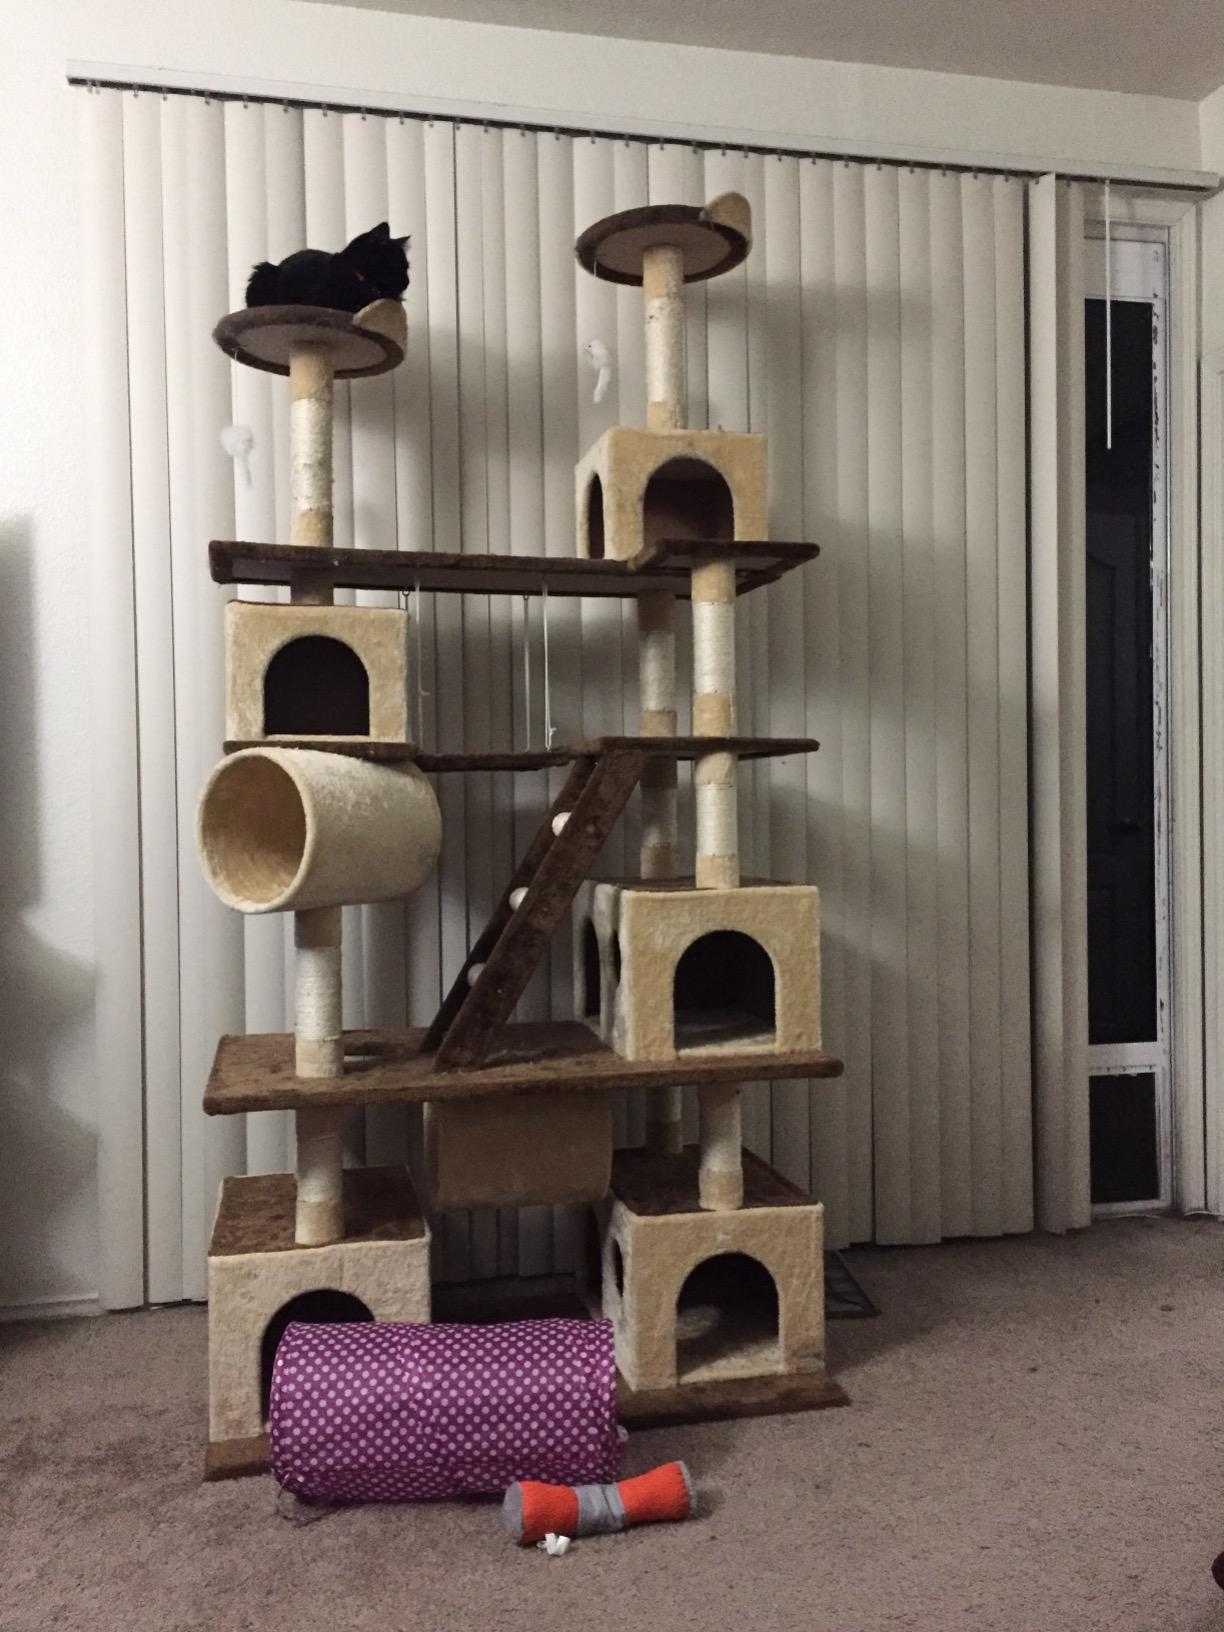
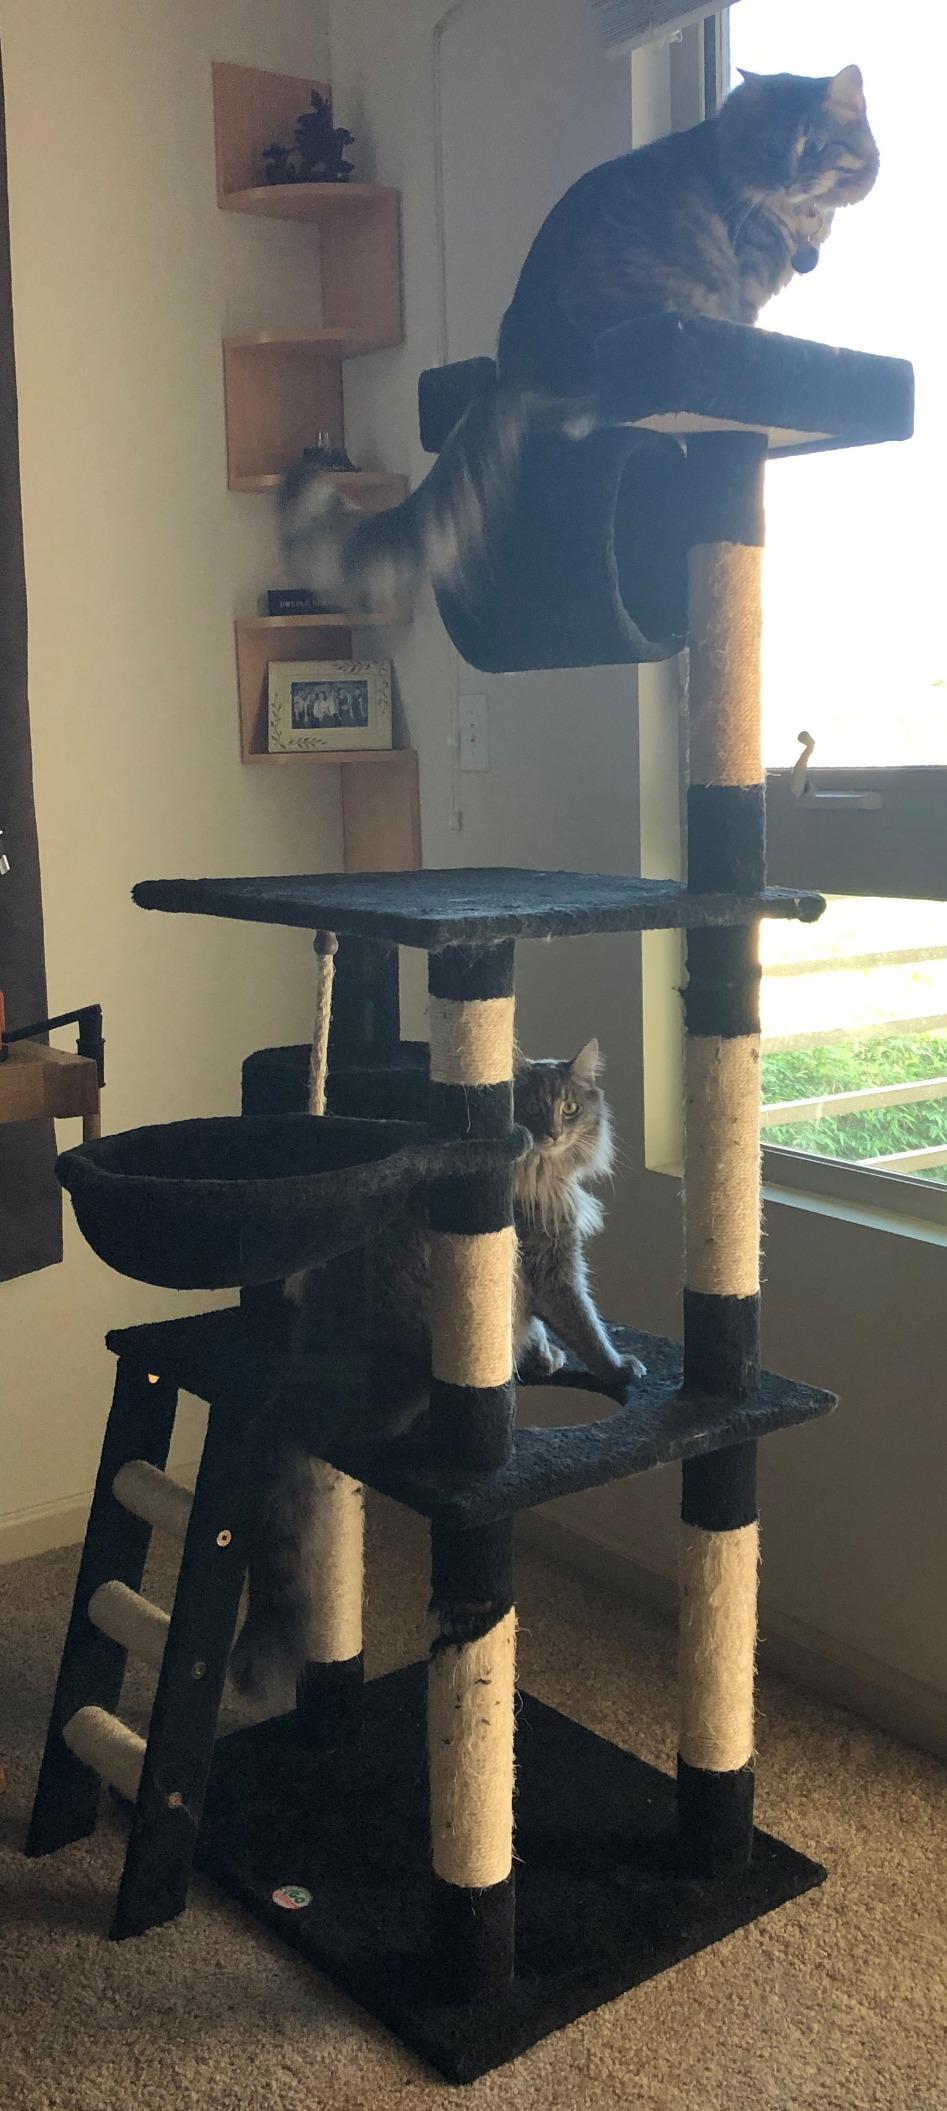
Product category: items_cat tree
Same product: no